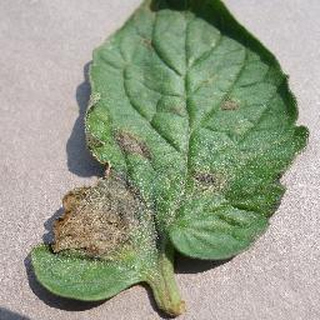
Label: tomato_late_blight